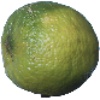
Label: Limes 1